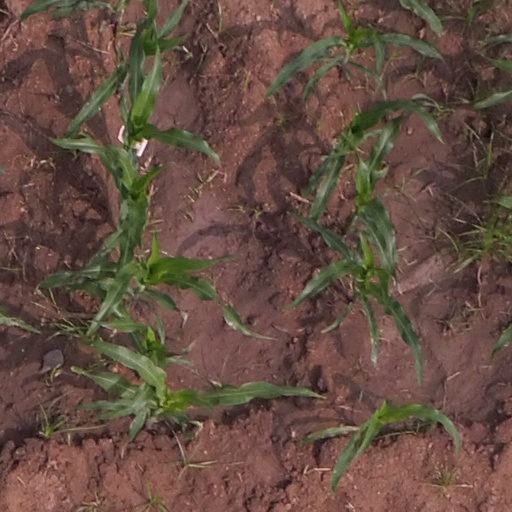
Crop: maize; corn